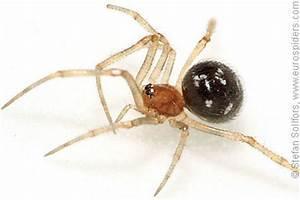
spider